Richmond Vale railway line

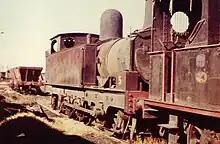
J & A Brown No.5 at Hexham, June 1973

With the Richmond Vale Railway nearing completion there was a need for larger locomotives to haul the trains over the line, John Brown purchased four large 0-6-4T side-tanks locomotives from England. These had been built by Beyer, Peacock & Company in 1885–86 for the Mersey Railway in Liverpool. The first three were purchased in 1905, with the fourth loco purchased in 1908. Before these were shipped to Australia they had their vacuum operated brakes and condensing apparatus removed, they then had enclosed cabs and steam brakes fitted. Upon arrival in Australia they were given J & A Brown Nos. 5–8 and were known as the "5 class". No. 5 was originally Mersey Railway No. 1 and was built in 1885 (builder's No. 2601) and was named "The Major", No. 6 was Mersey Railway No. 7 and was built in 1886 (builder's No. 2607) and was named "Liverpool", No. 7 was Mersey Railway No. 9 and was built in 1886 (builder's No.2782) and was named "Connaught", No. 8 was Mersey Railway No. 4 and was built in 1885 (builder's No. 2604) and was named "Gladstone". Initially Nos. 5–7 still carried their Mersey Railway nameplates whilst in J & A Brown ownership, no photographic evidence has been found of No. 8 with its nameplates intact whilst in J & A Brown service. After the introduction of the ROD locomotives the 5 class were set aside when major repairs were required. Nos. 7 and 8 had been withdrawn by 1934 and No. 6 was sold to Cessnock Collieries in 1934 for use at Kalingo Colliery. In 1936 after a period of storage No. 5 was transferred to the JABAS Abermain Colliery railway system where it remained until 1939 it was then placed in storage. In 1941 after being overhauled it was used on the Hexham to Stockrington trains until suffering boiler defects in July 1942 when it was withdrawn. No. 5 is now preserved at the NSW Rail Museum, Thirlmere. The Driving wheelset from No.8 also survives at Richmond Main.